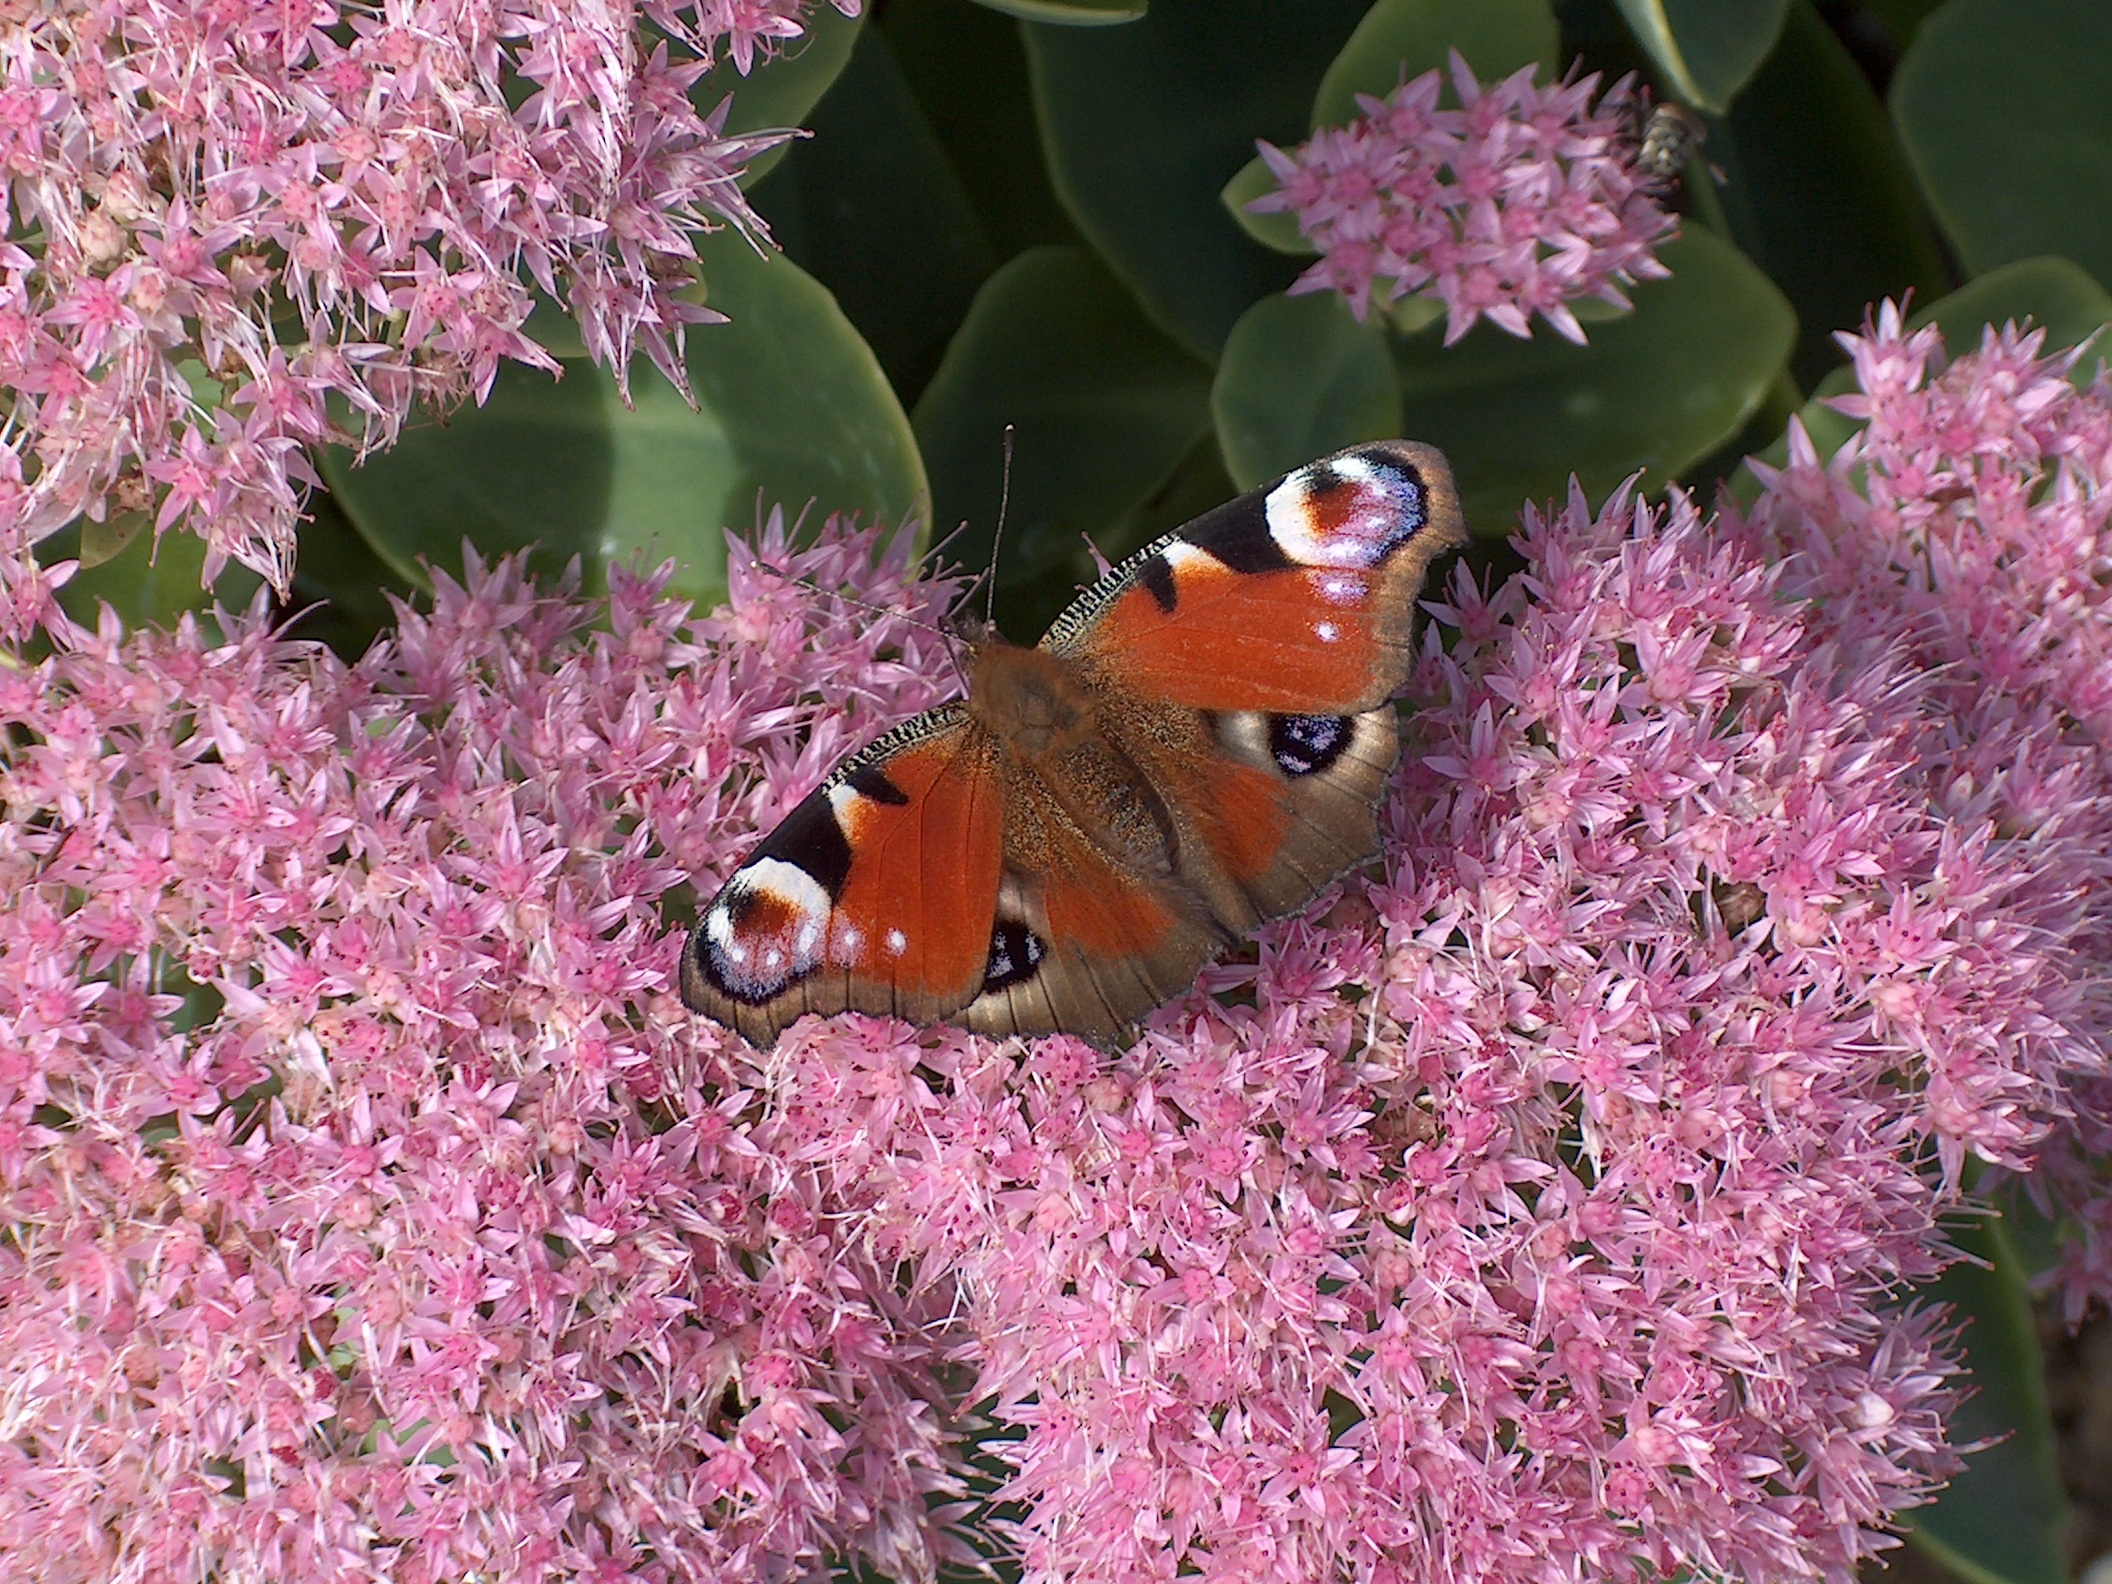
nature, plant, flower, insect, botany, butterfly, flora, fauna, invertebrate, nectar, sedum, macro photography, flowering plant, rusalka, land plant, moths and butterflies, painted peacock